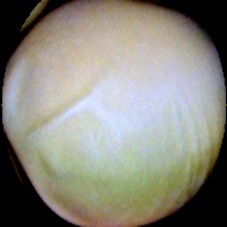
Label: Immature